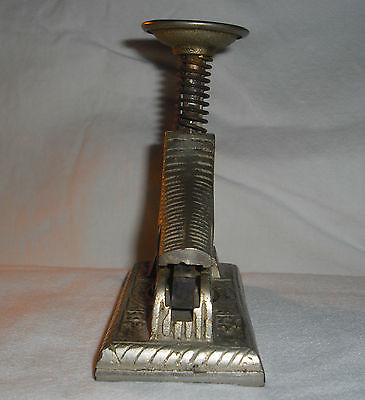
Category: stapler